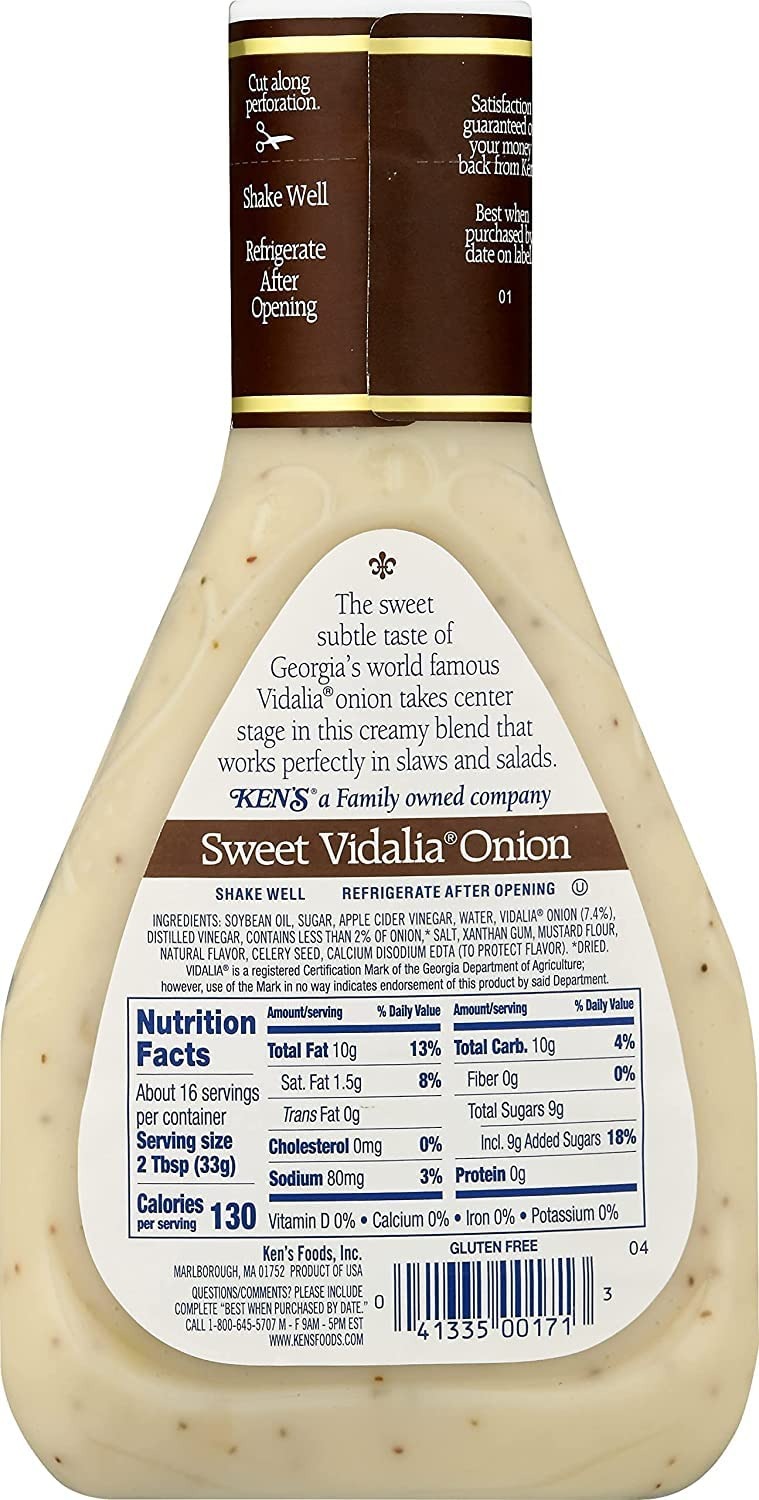
Item Name: Ken's Steak House Sweet Vidalia Onion Dressing, 16 OZ (Pack of 2)
Product Description: 18
Value: 32.0
Unit: Fl Oz

Price: 10.73